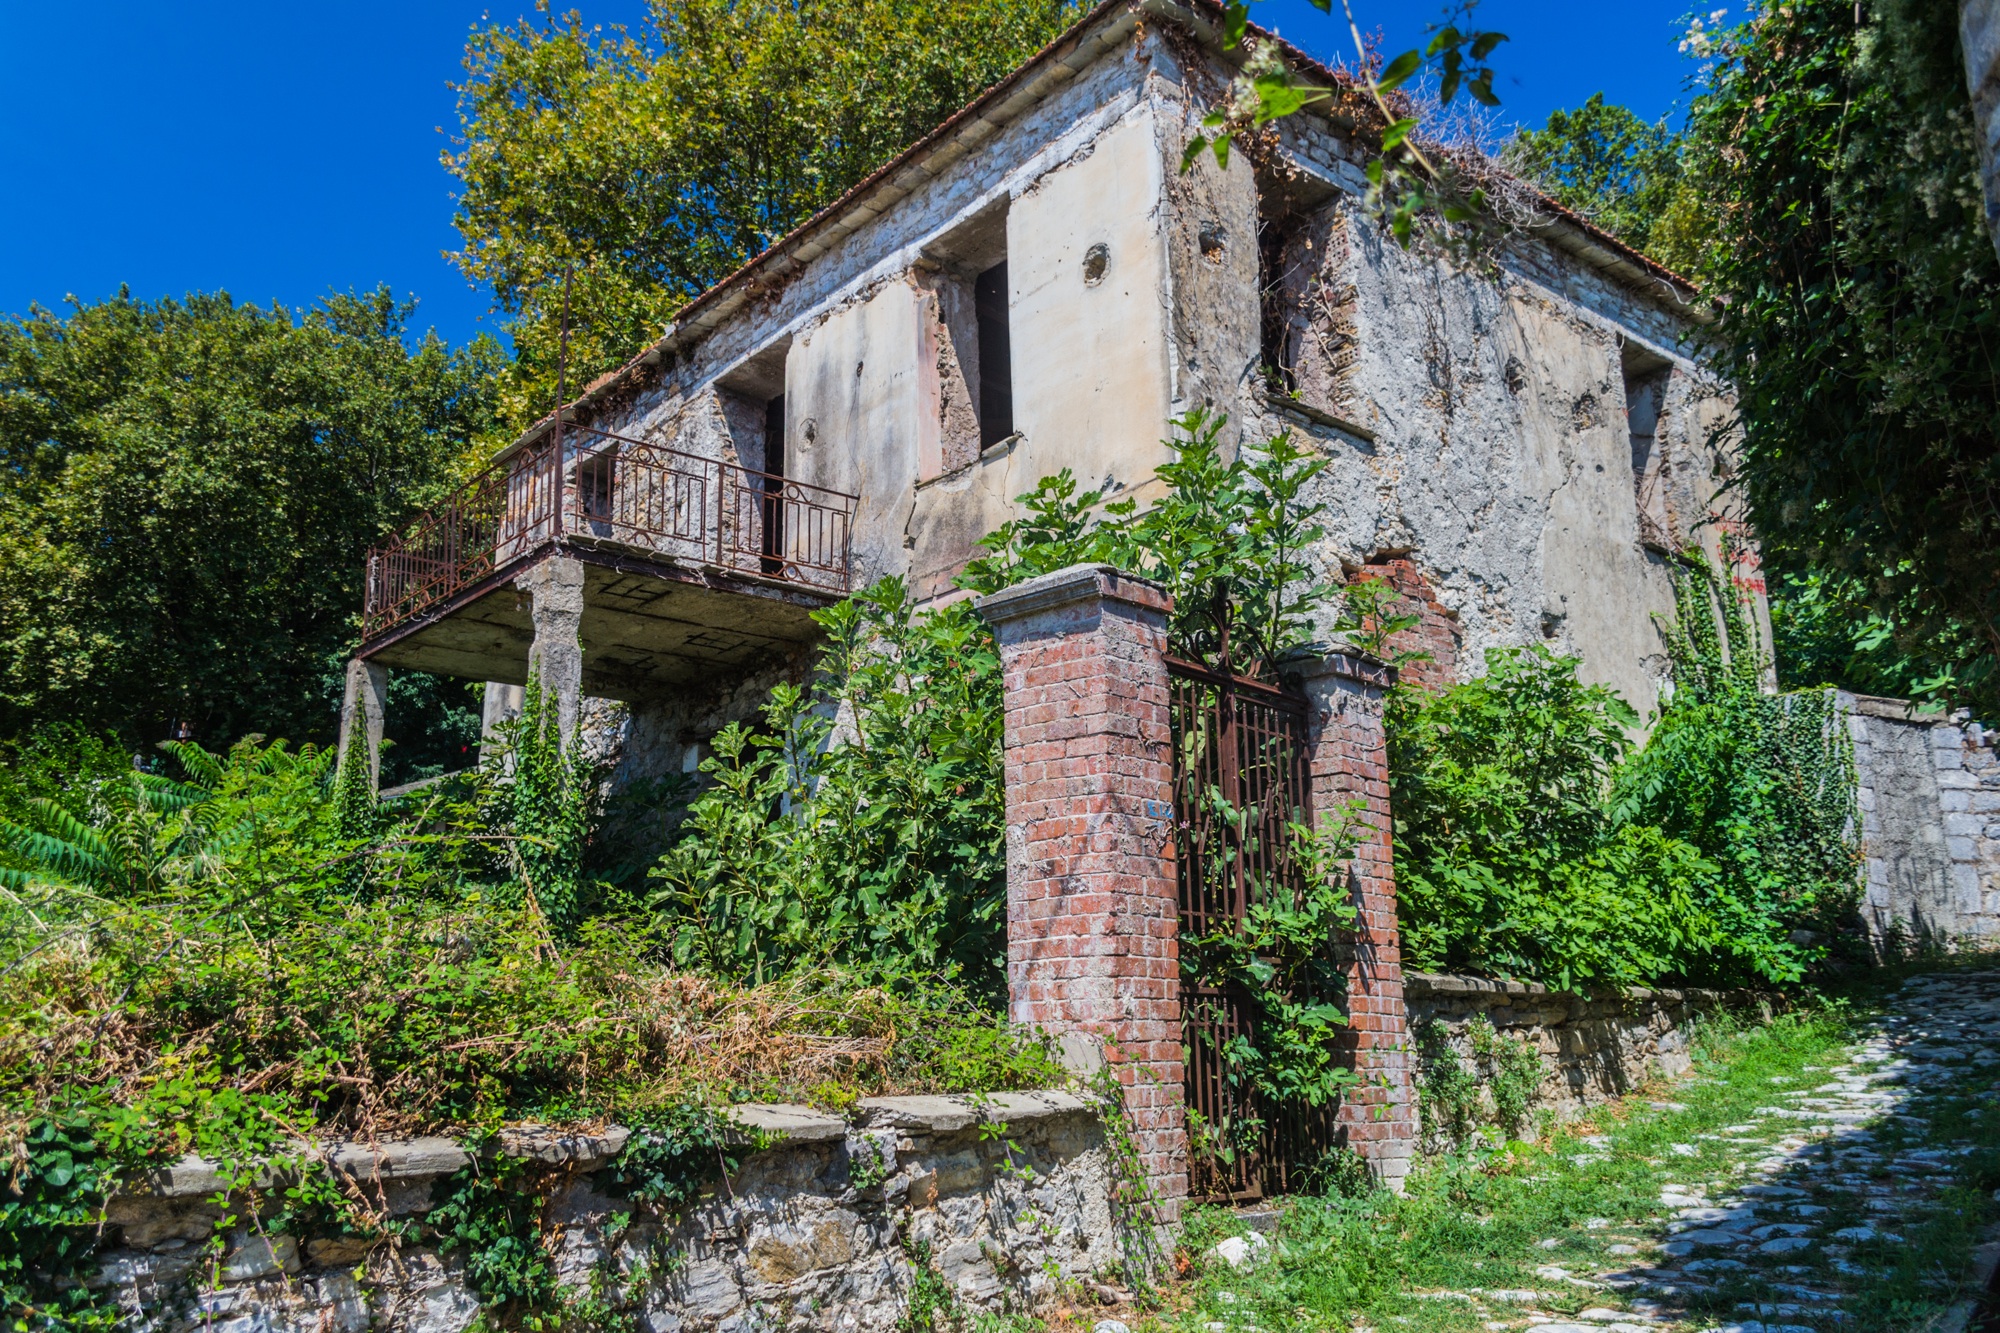
villa, house, building, home, village, cottage, property, waterway, farmhouse, estate, manor house, rural area